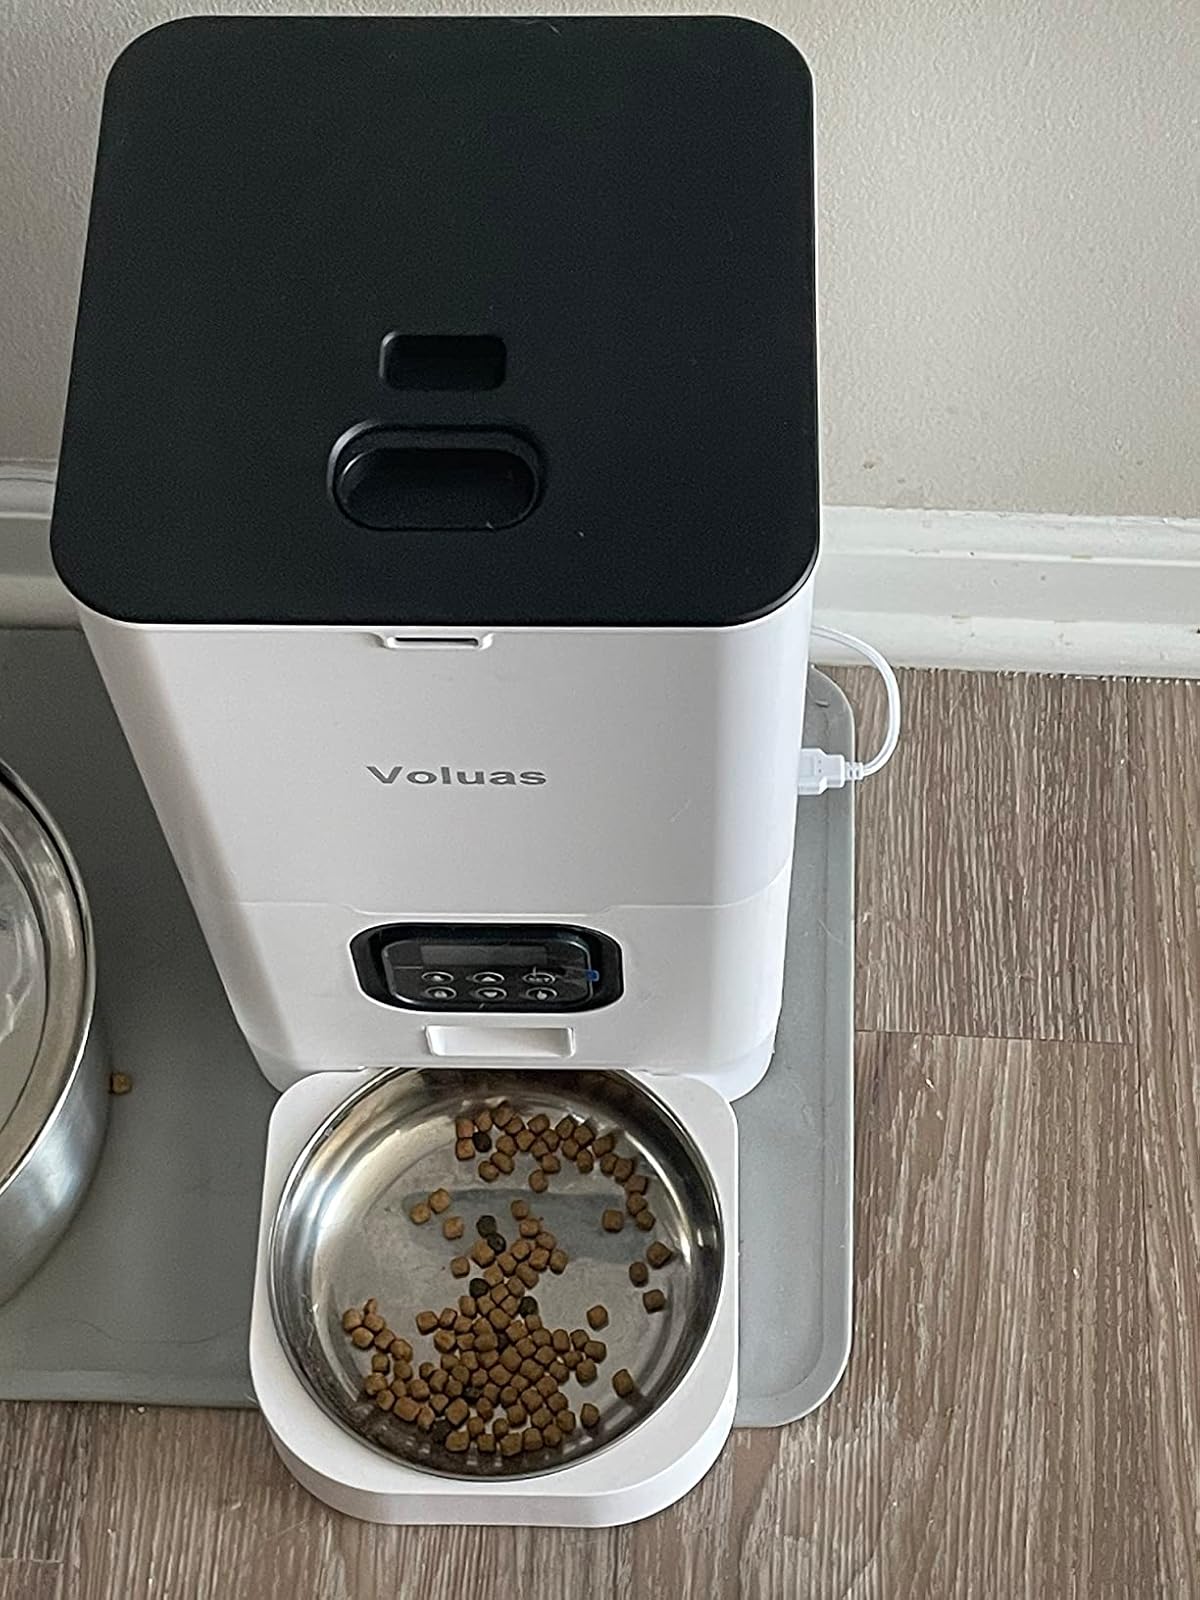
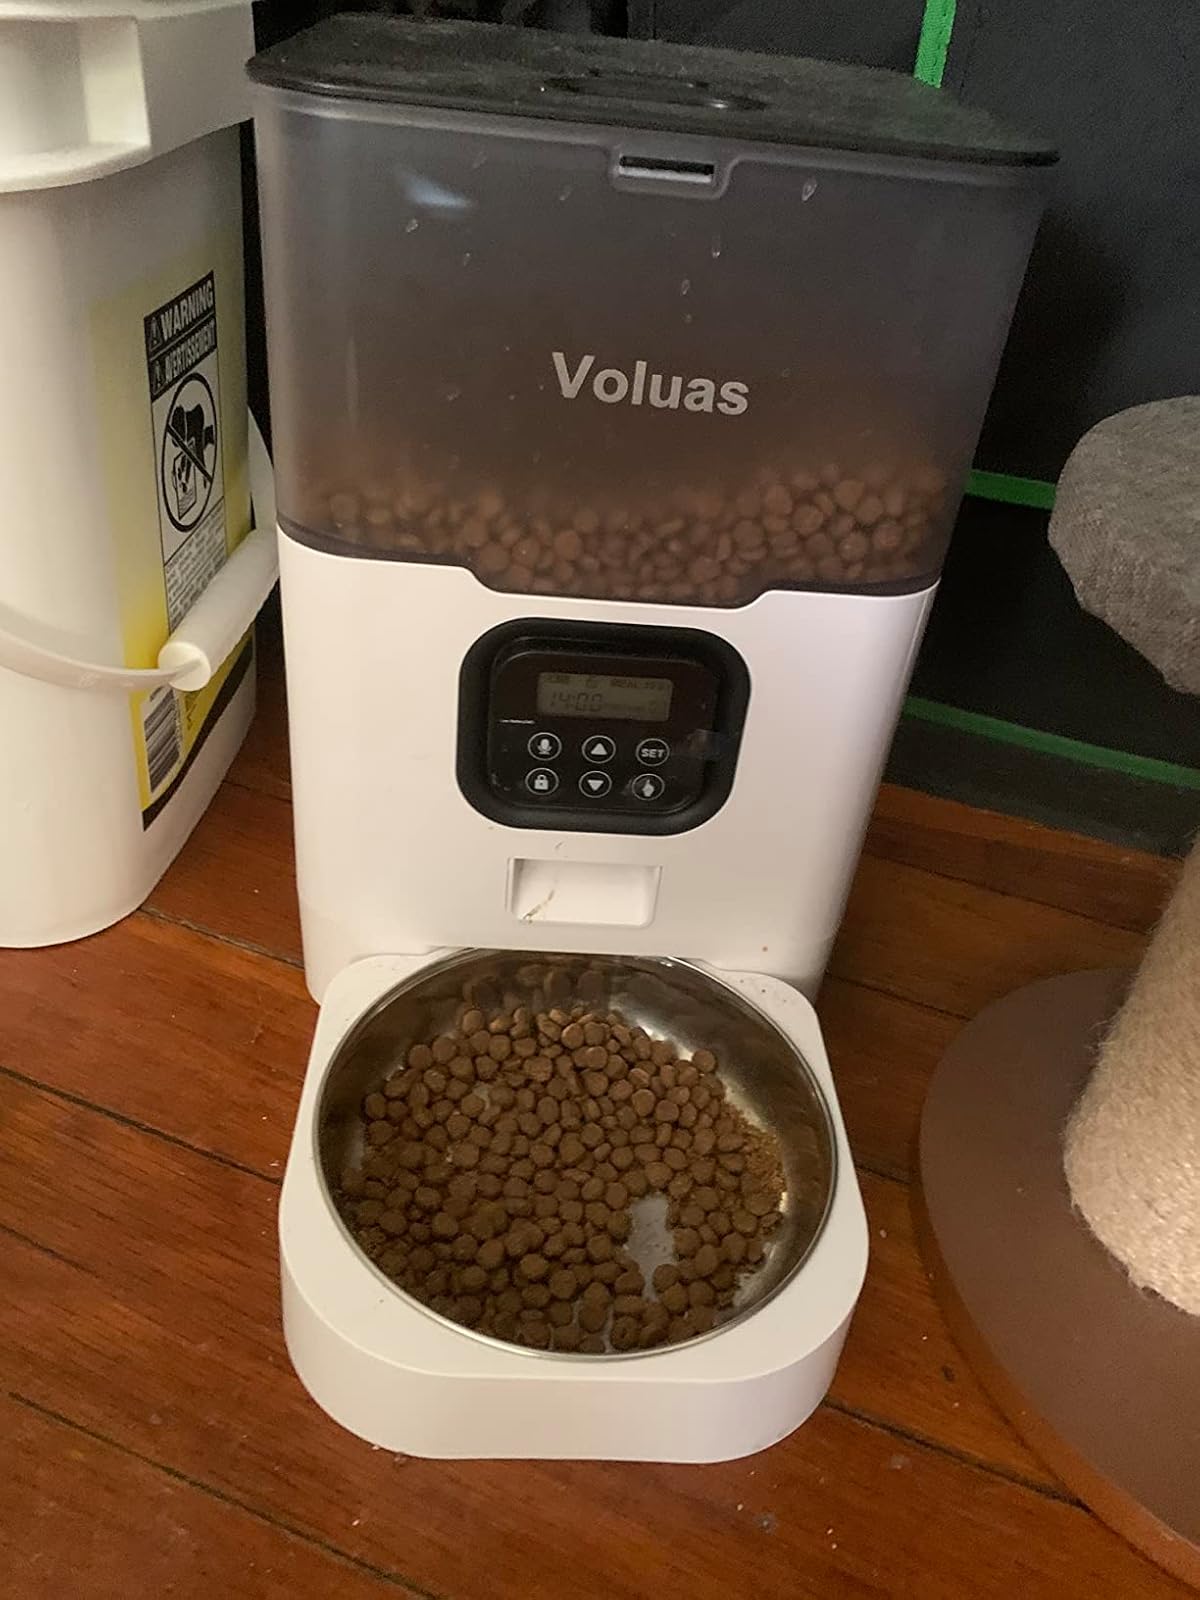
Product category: items_feeder
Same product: no